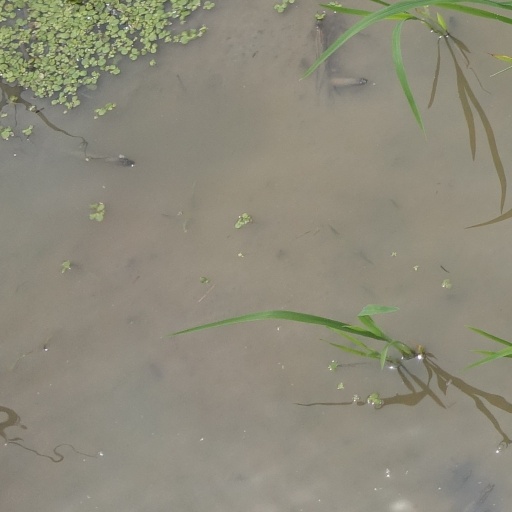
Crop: rice